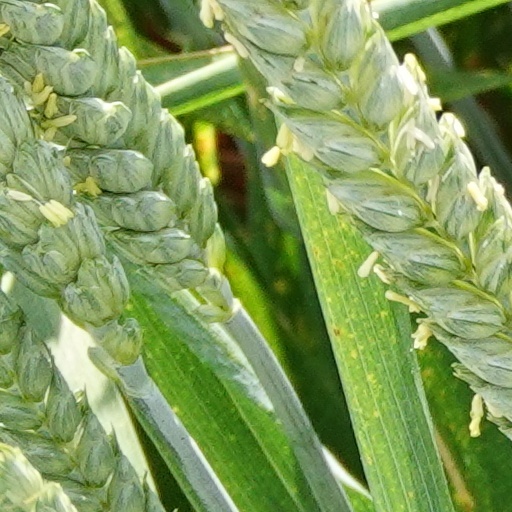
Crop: wheat